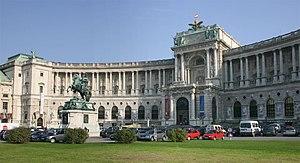
Le Concours Eurovision de la chanson 1967 fut la douzième édition du concours. Il se déroula le samedi 8 avril 1967, à Vienne, en Autriche. Il fut remporté par le Royaume-Uni, avec la chanson Puppet on a String, interprétée par Sandie Shaw. L'Irlande termina deuxième et la France, troisième.